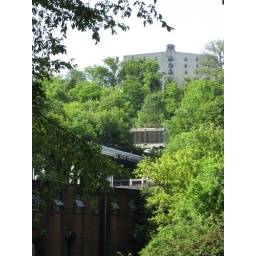
The gray building is a barrel house, holding over a million gallons of JD.